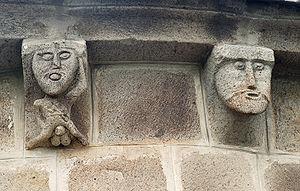
la Godivelle
La Godivelle est une commune française, située dans le département du Puy-de-Dôme en région Auvergne-Rhône-Alpes. C'est la commune la moins peuplée du département.